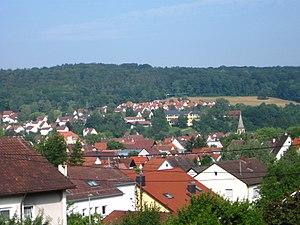
Wannweil est une commune de Bade-Wurtemberg, située dans l'arrondissement de Reutlingen, dans la région Neckar-Alb, dans le district de Tübingen.